Tower 13

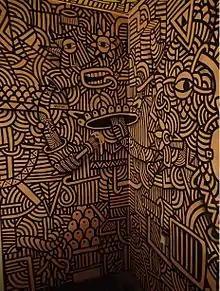
Photo of graffiti by A1one taken by Tower 13 visitor

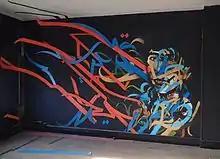
Photo of graffiti by A1one taken by Tower 13 visitor

Notable artists who worked on Tower 13 include EL Seed, A1one, Guy Denning, C215, 108, and Add Fuel. The artists did not receive financial compensation, and were required to pay for their own travel expenses and materials. Work on the Tower 13 exhibition began in March 2013. At the time, several tenants still refused to leave the building.